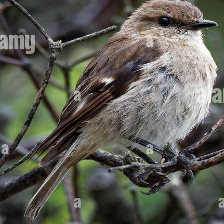
Species: DUSKY ROBIN
Scientific name: MELANODRYAS VITTATA
ImageNet parent category: robin